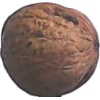
Label: walnut